Protein targeting

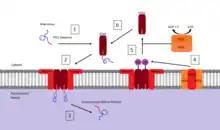
Generalized Protein Targeting to the Peroxisomal Matrix

Peroxisomes contain a single phospholipid bilayer that surrounds the peroxisomal matrix containing a wide variety of proteins and enzymes that participate in anabolism and catabolism. Peroxisomes are specialized cell organelles that carry out specific oxidative reactions using molecular oxygen. Their primary function is to remove hydrogen atoms from organic molecules, a process that results in the production of hydrogen peroxide. Within peroxisomes, an enzyme called catalase plays a critical role. It uses the hydrogen peroxide generated in the earlier reaction to oxidize various other substances, including phenols, formic acid, formaldehyde, and alcohol. This is known as the "peroxidative" reaction.